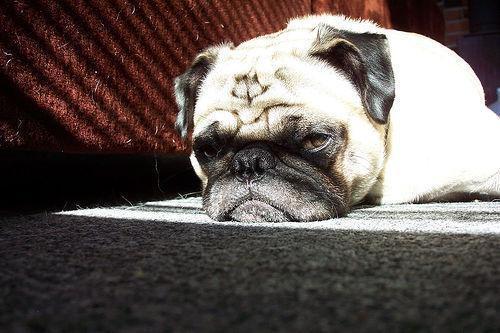
pug